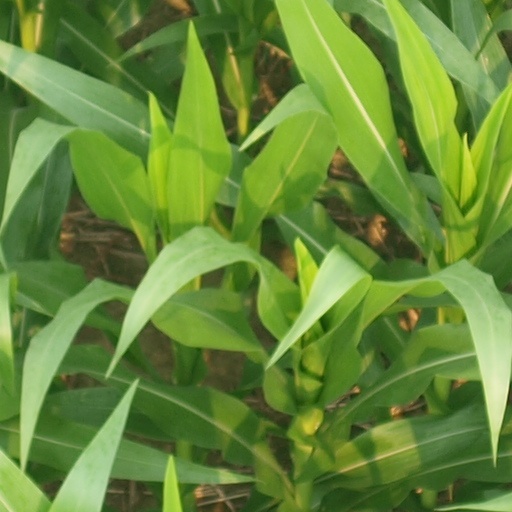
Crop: maize; corn